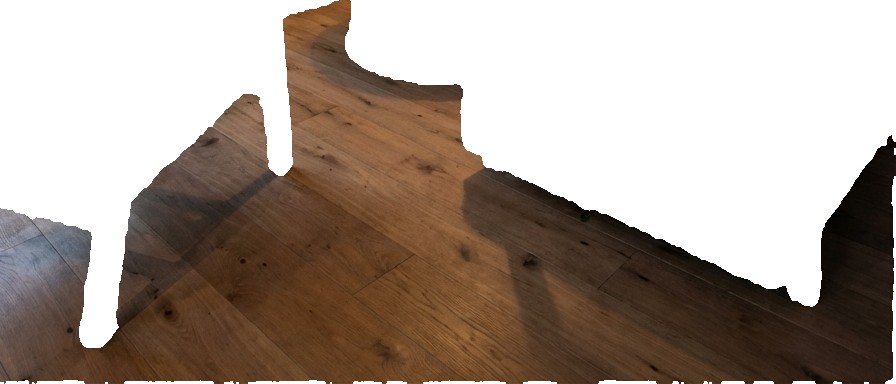
Surface category: floors